The Asylum for Wayward Victorian Girls

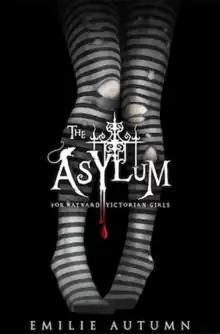
Cover of the paperback edition of the book

The Asylum for Wayward Victorian Girls is a semi-autobiographical/psychological thriller novel by Emilie Autumn. It was published in 2009 as a companion to her 2009–2010 North American, European, and Australian tour, the Asylum Tour. The book chronicles Autumn's experiences in a modern-day psych ward as well as those of a fictional young girl, "Emily-with-a-y", in Victorian England who is admitted into an insane asylum. The first and second editions, published in 2010, were large, hardcover, full-color illustrated editions, with glossy pages and weighing nearly five pounds. This version of the book has since been discontinued due to the expense involved in printing, and as of 2017 the book is only available in black-and-white in ebook and paperback forms. An audiobook version, narrated by the author, was released in 2016.